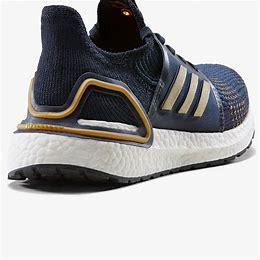
Brand: Adidas
Model: Ultraboost 19